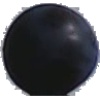
Label: Grape Blue 1